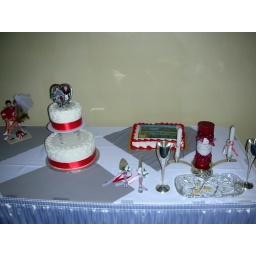
Our cake table. Courtesy of the wind we had to do communion and the unity candle in the reception.